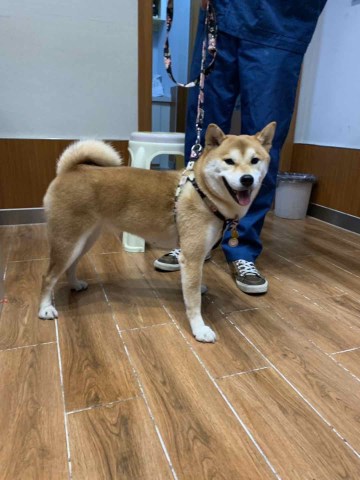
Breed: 1043-n000001-Shiba_Dog